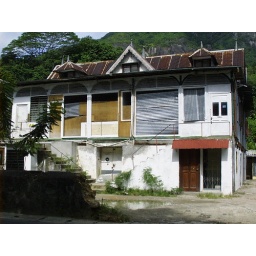
Ramshackle house or office building in Victoria. Probably fallen down by now!